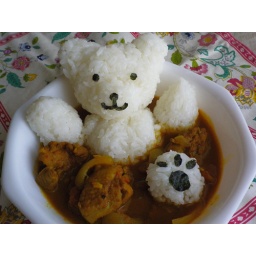
bear in the chicken curry soup bath